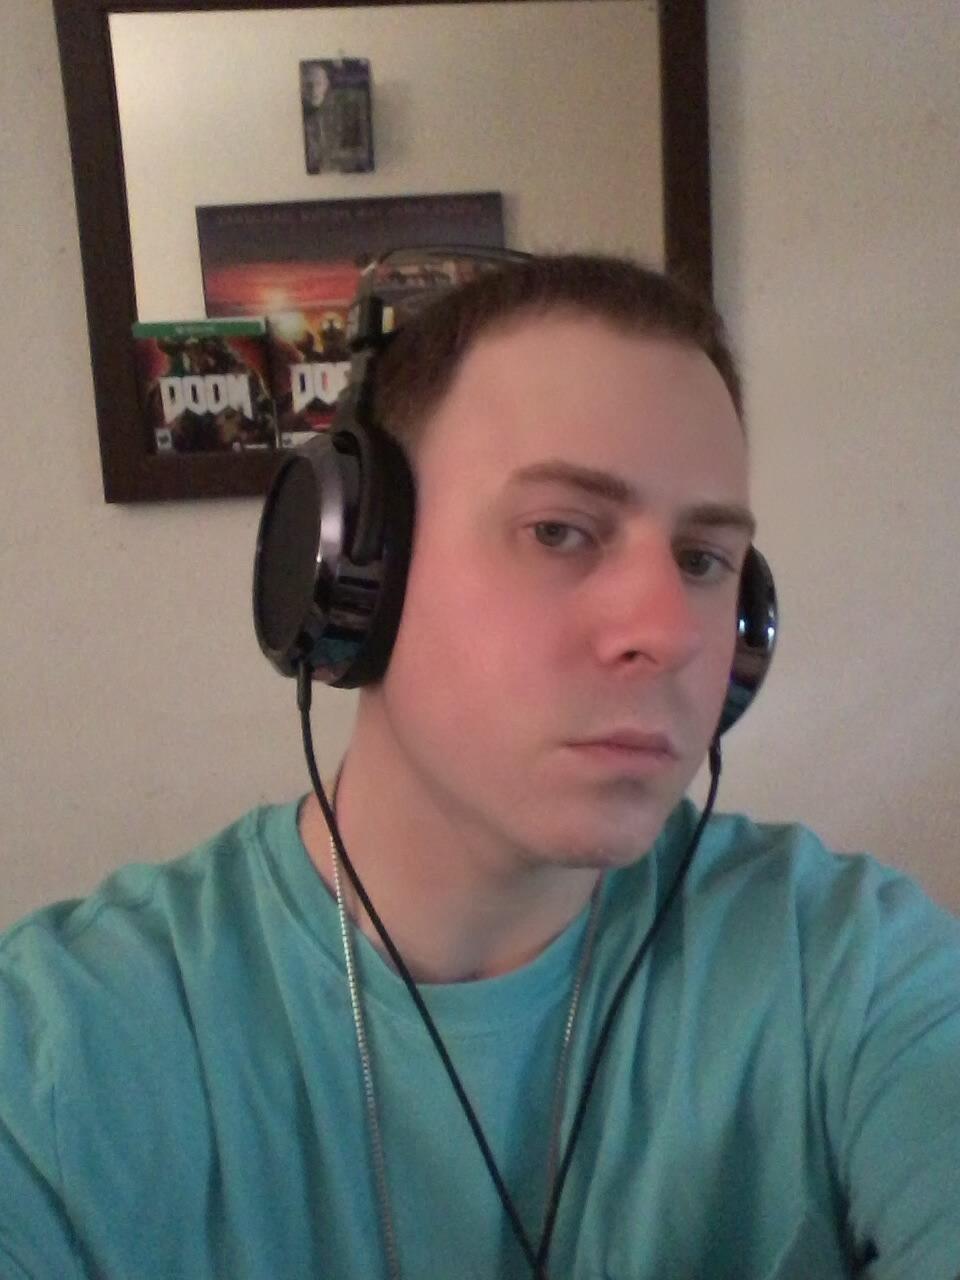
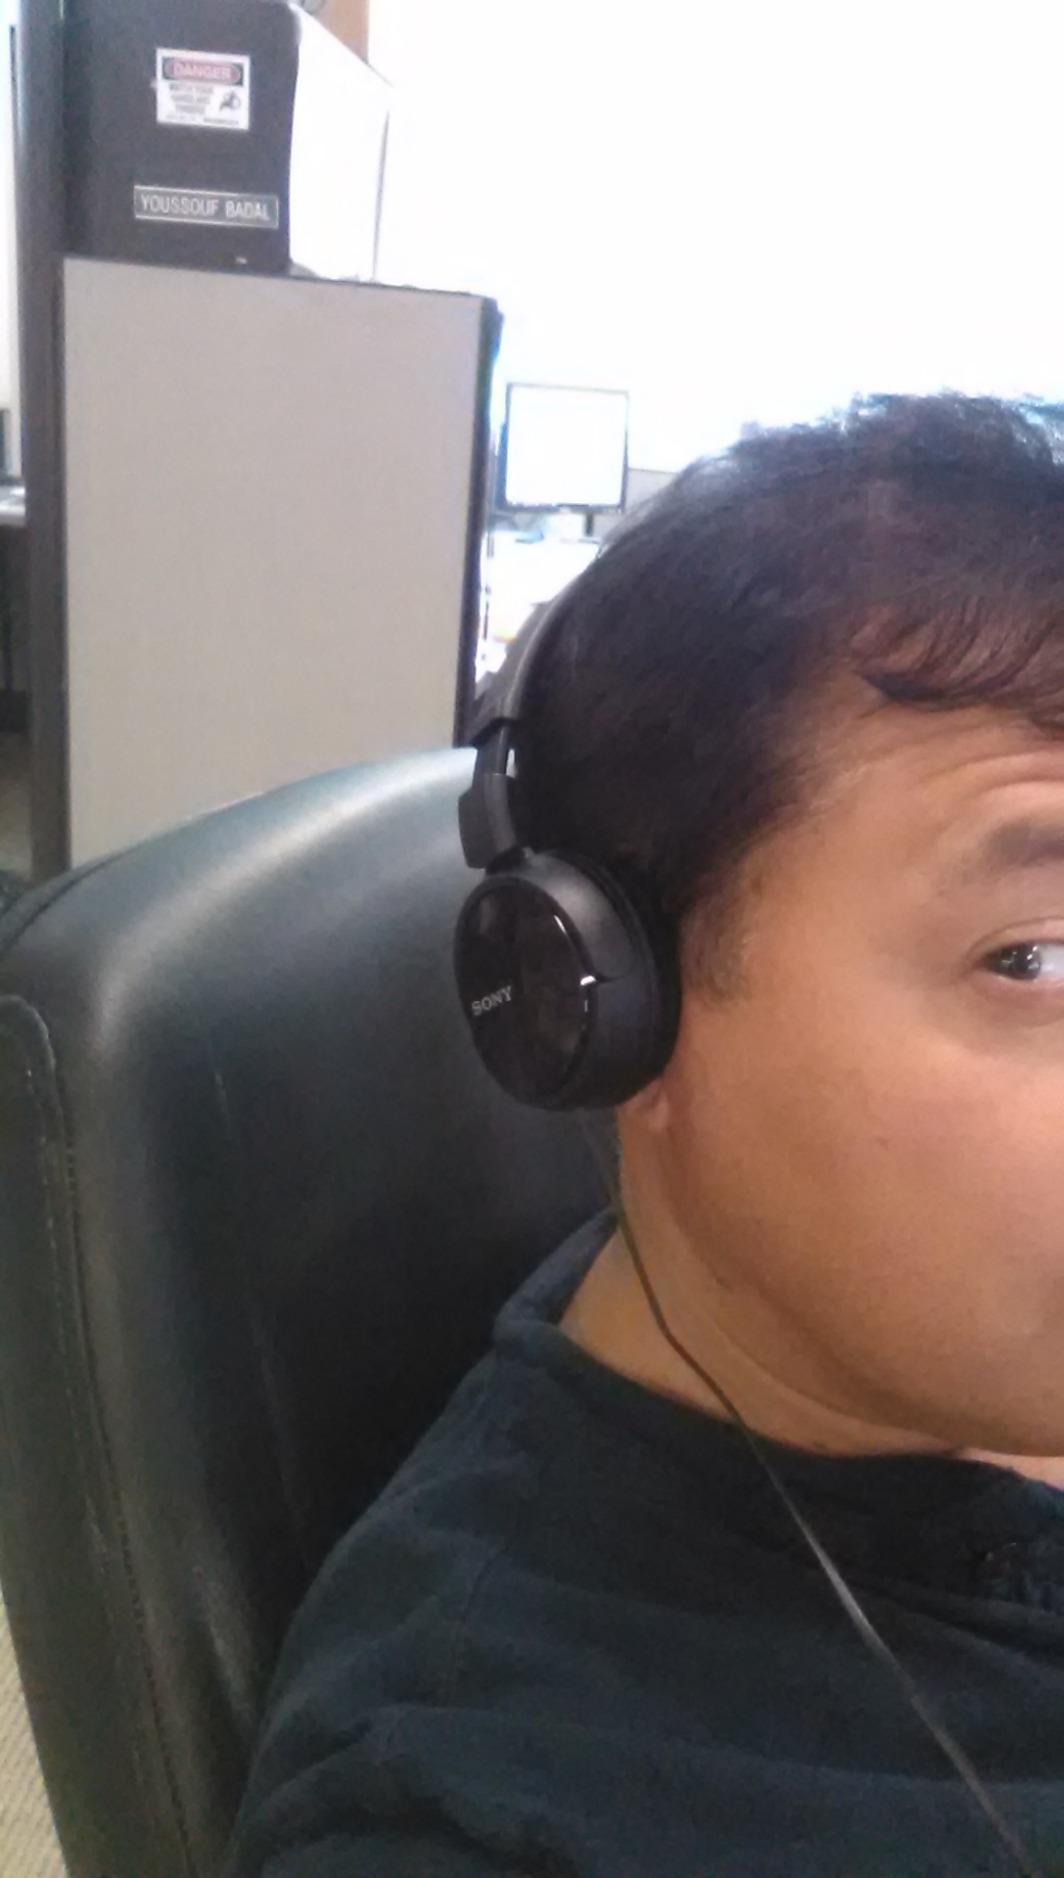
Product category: headphones
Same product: no